Phullu

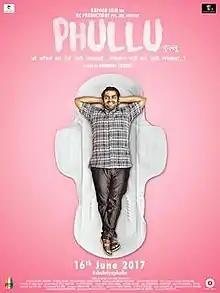
Theatrical release poster

Phullu is a 2017 Indian drama film directed by Abhishek Saxena. Produced by Pushpa Chaudhary, Dr. Anmol Kapoor, Kshitij Chaudhary, and Raman Kapoor under the Kapoor Film Inc Kc Production Pvt. Ltd banner. The film was released worldwide on June 16, 2017. The film stars Sharib Hashmi, Jyotii Sethi, Nutan Surya, and is inspired by the life of Arunachalam Muruganantham, a social activist from Tamil Nadu.